Fire services in York Region

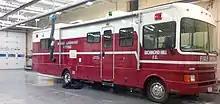
Richmond Hill Fire mobile command unit

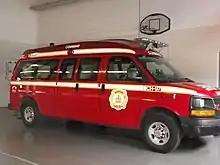
Markham Fire mobile command unit

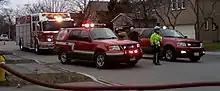
Vaughan Fire chief and platoon chief coordinating activities on site of a house fire in 2014

Each department has their own Chief and senior officers (Deputy Chiefs). The command structure is for the most part similar in the fire services across the region: